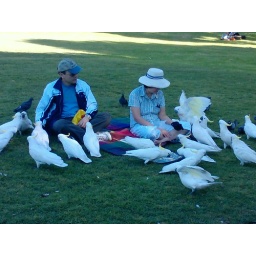
Crazy bird people in the park. I just missed taking their photos when they had birds on their heads.